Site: brandenburg
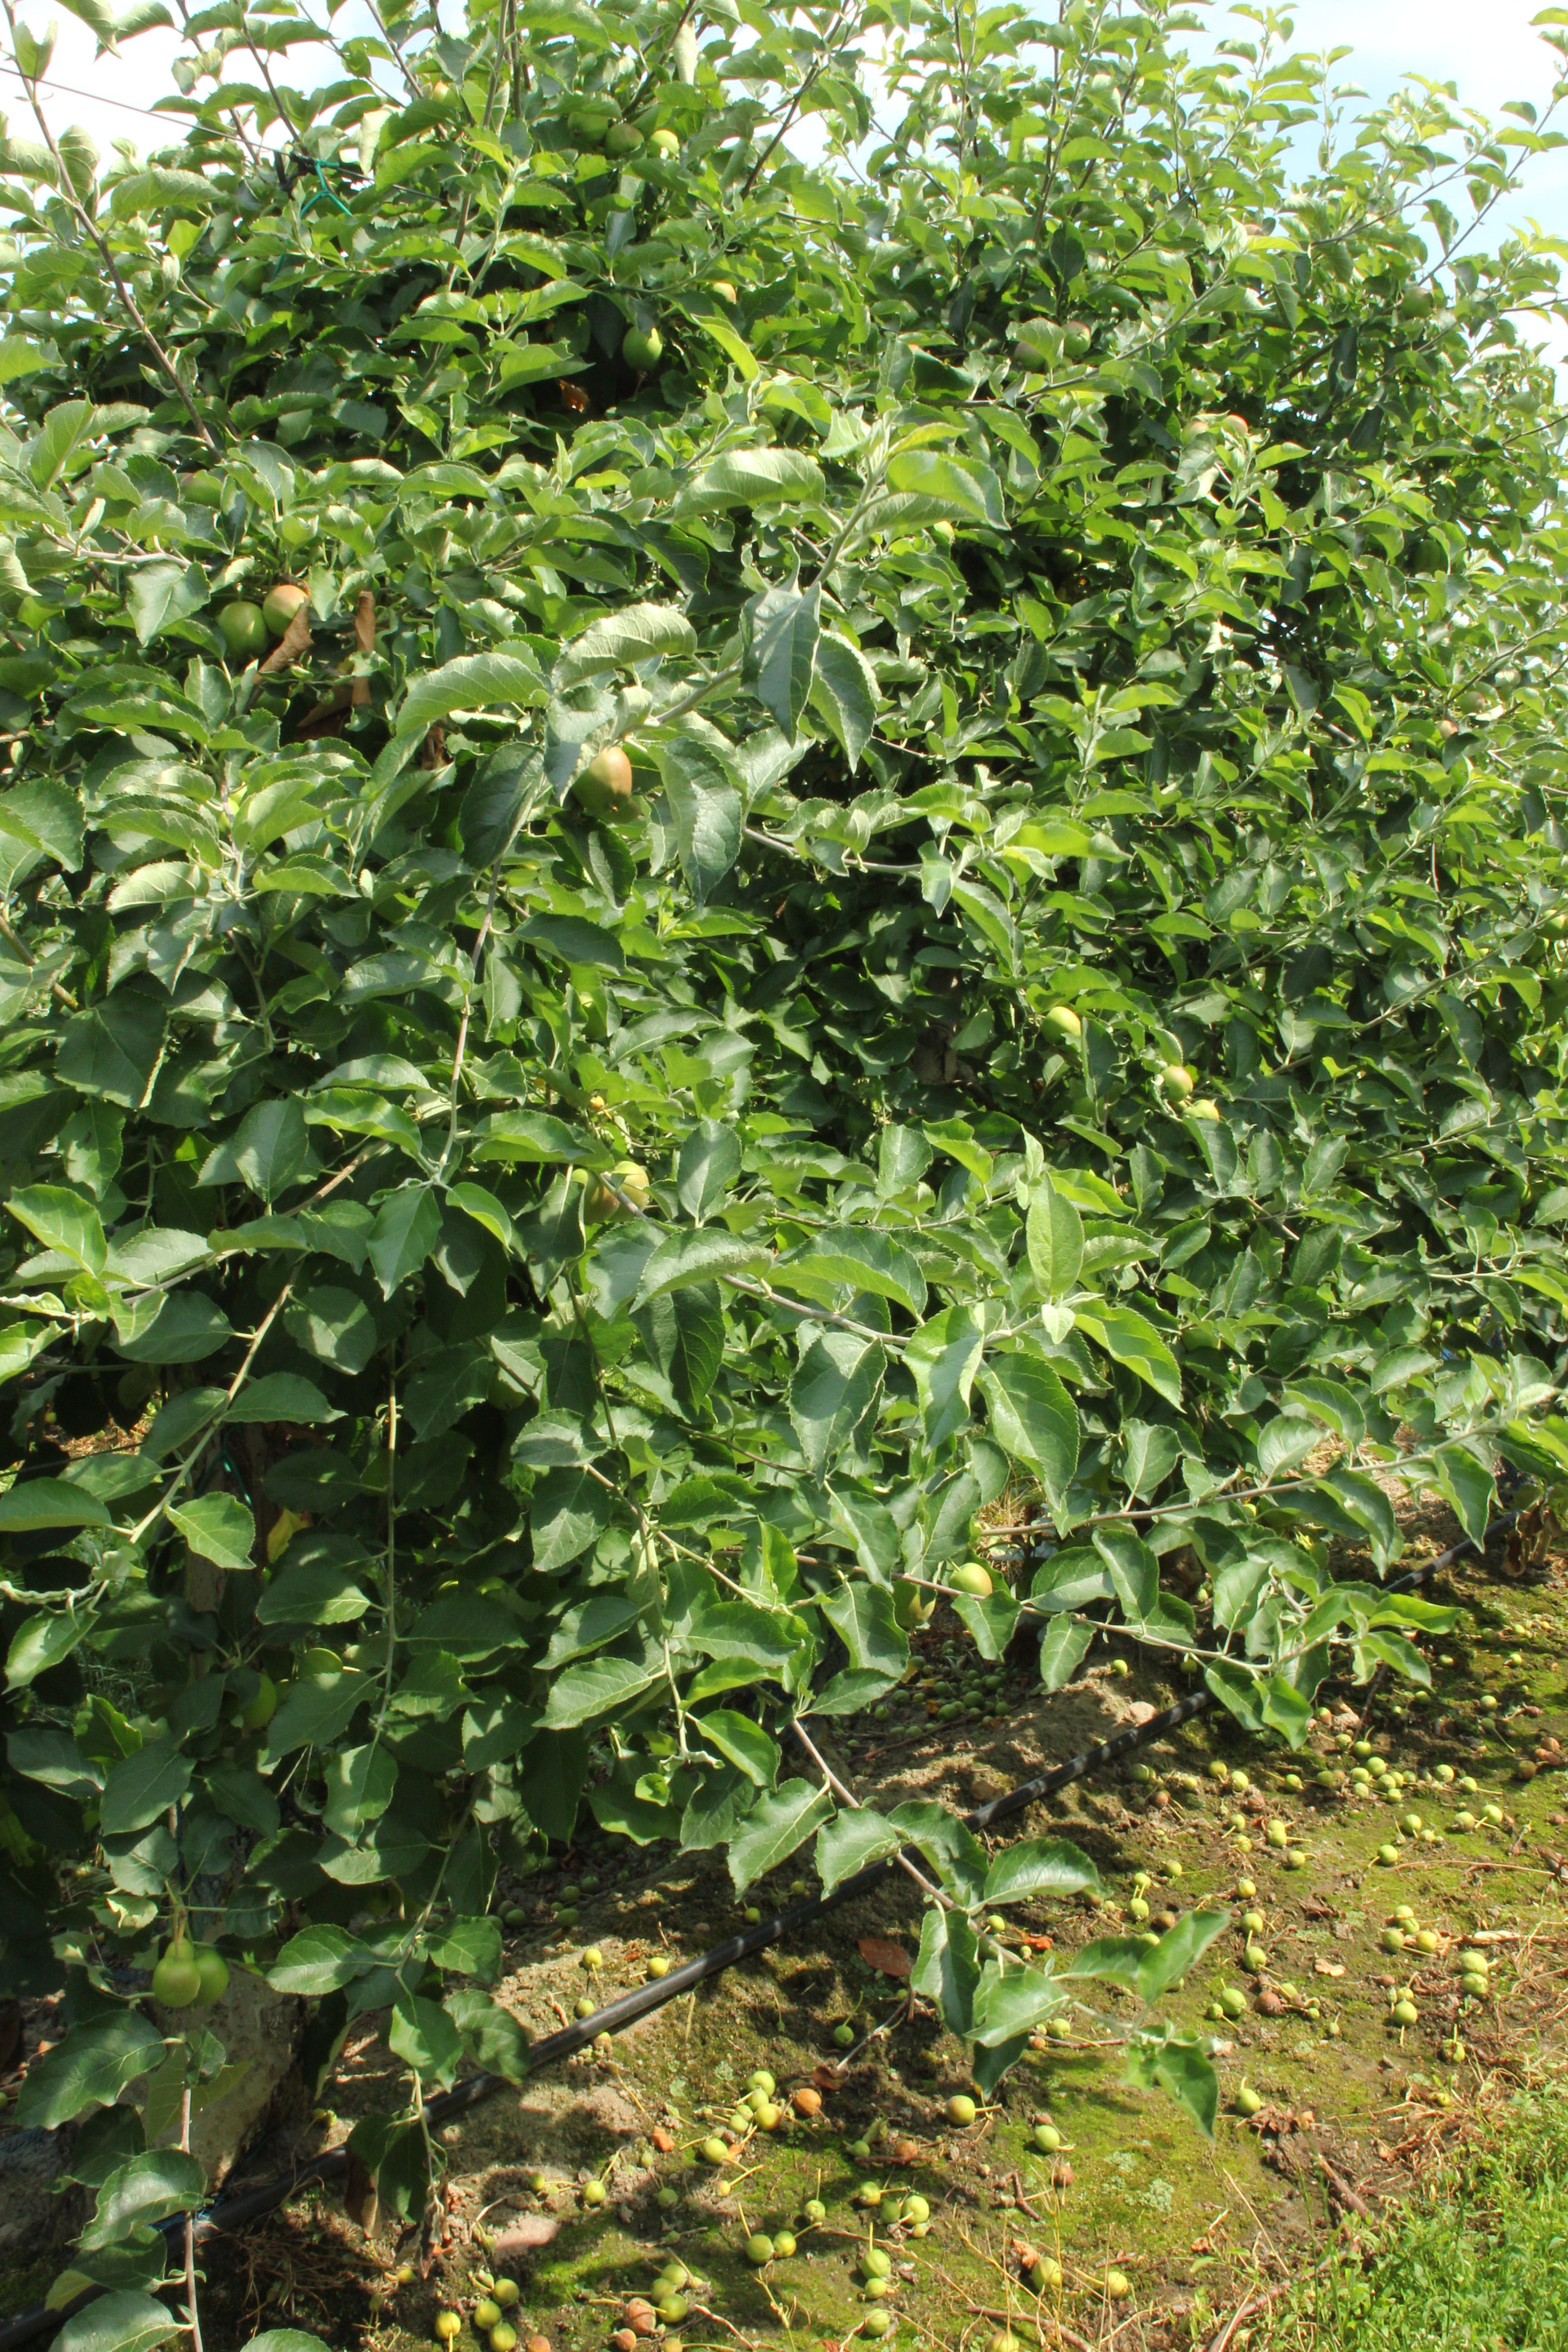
Growth stage (BBCH 74): Development of fruit